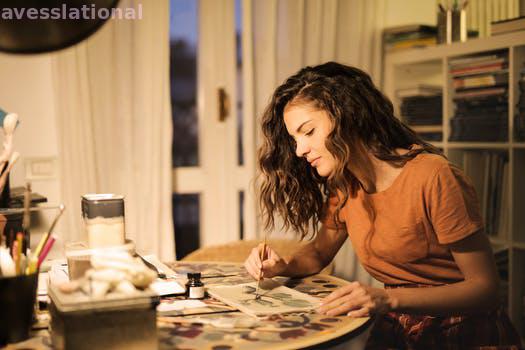
Label: Watermark